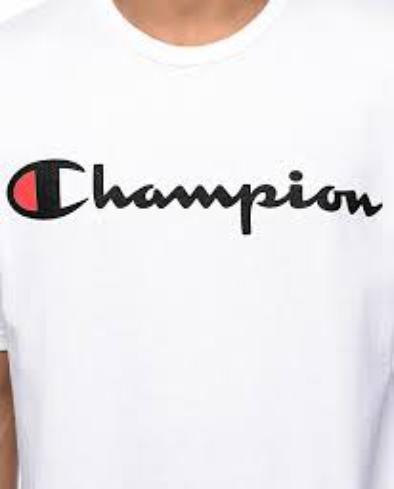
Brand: Champion
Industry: Clothes